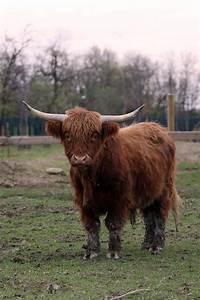
Label: mucca